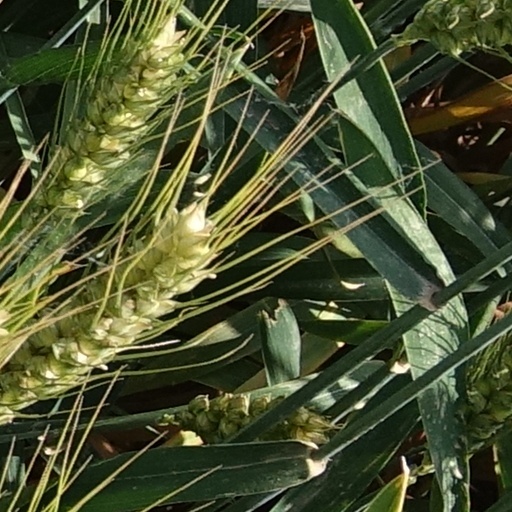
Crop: wheat